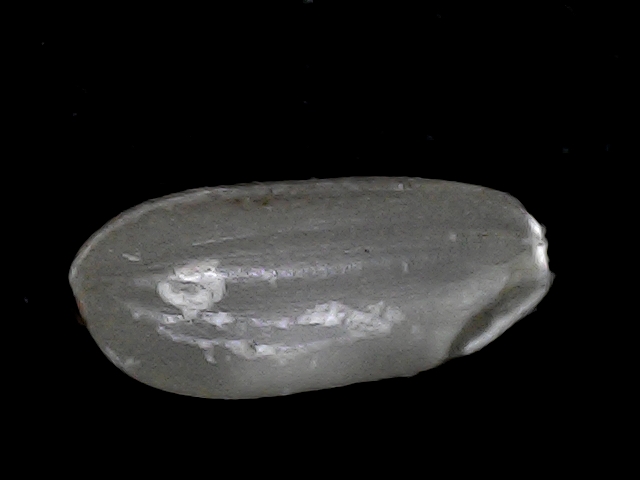
Rice variety: BD33